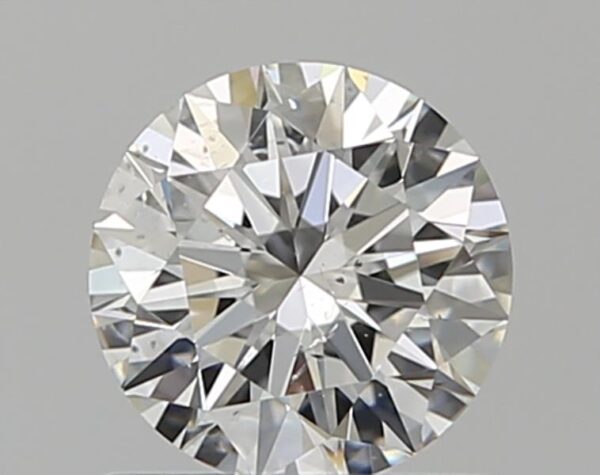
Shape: round
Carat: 0.7
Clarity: SI1
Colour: G
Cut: EX
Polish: EX
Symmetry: EX
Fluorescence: F
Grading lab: GIA
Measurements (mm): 5.68 x 5.71 x 3.51